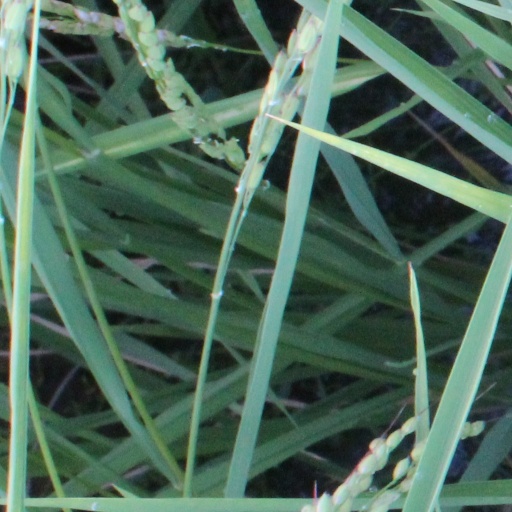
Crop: rice